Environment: real
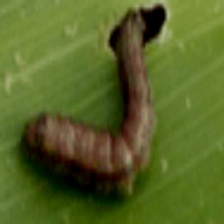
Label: fall_armyworm